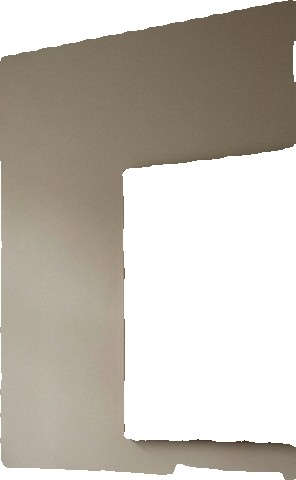
Surface category: wall